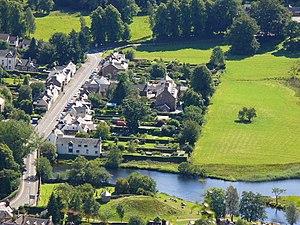
Callander est un village du Stirling en Écosse.